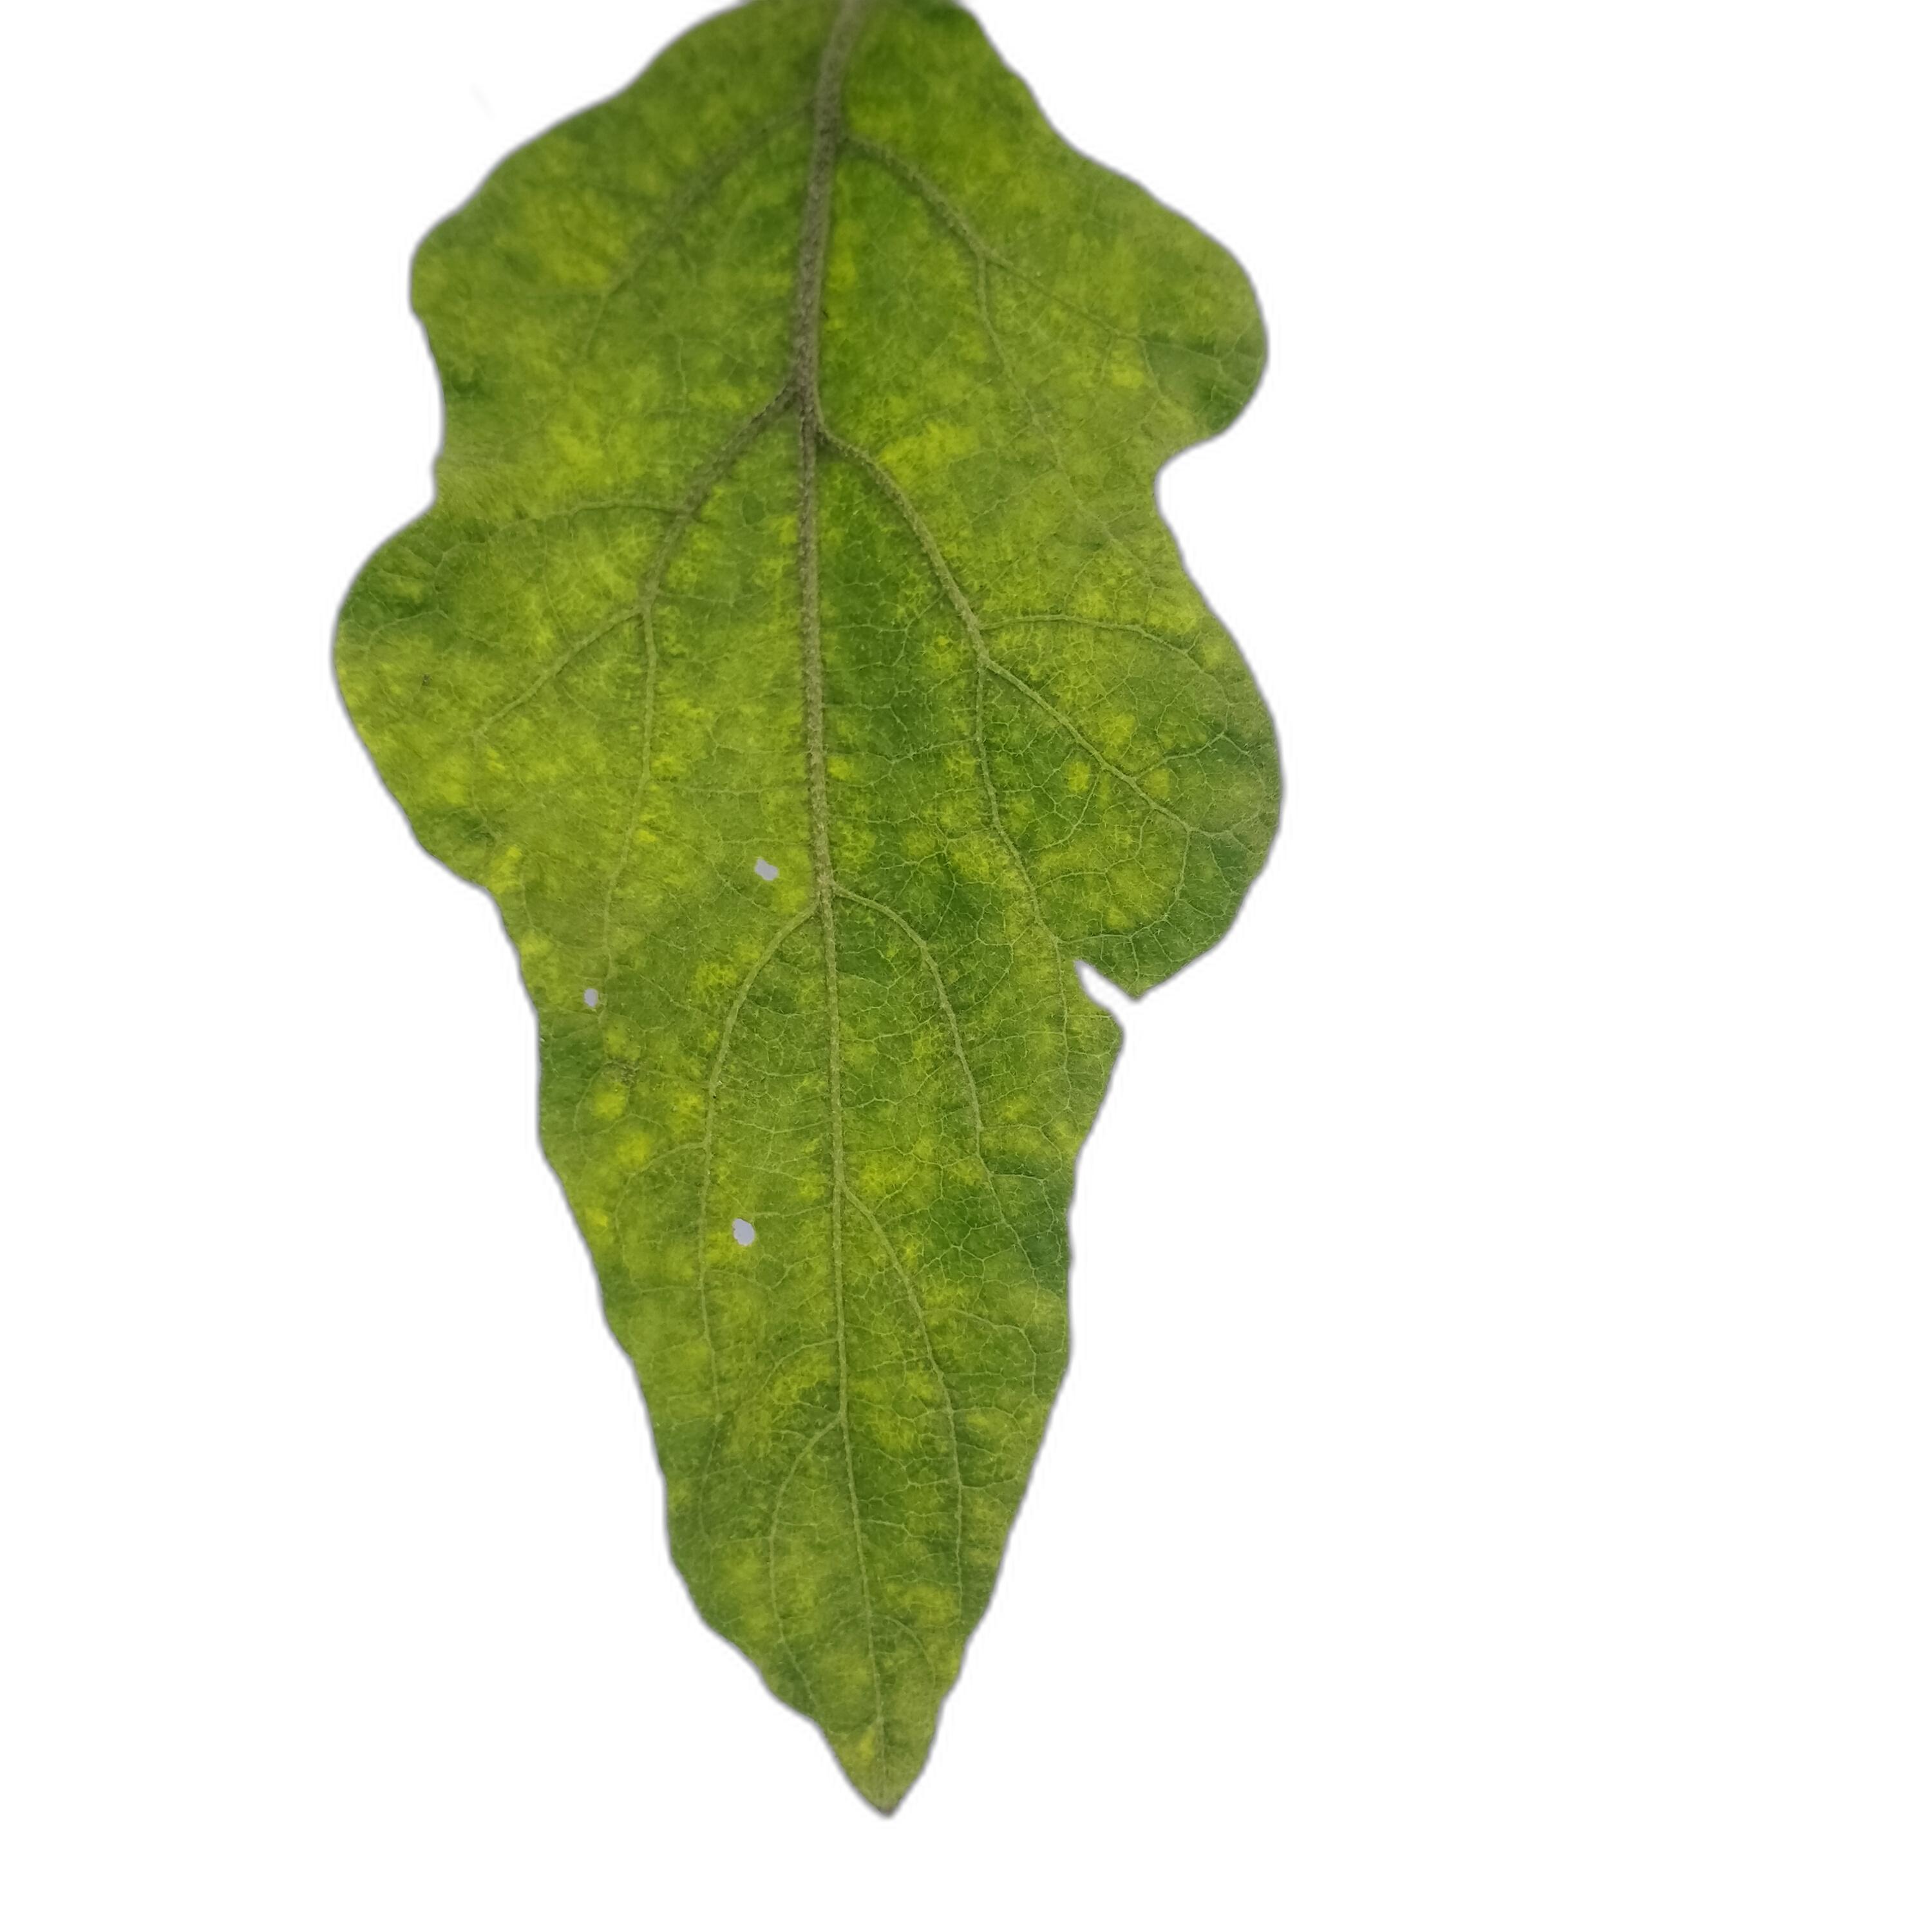
Label: Mosaic Virus Disease